NGC 2655

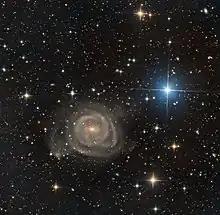
NGC 2655 from Planewave CDK24 in Julian, CA

NGC 2655 is a lenticular galaxy in the constellation Camelopardalis. It is at a distance of 60 million light years from Earth. NGC 2655 is a Seyfert galaxy. The galaxy has asymmetric dust lanes in the centre of the galaxy, tidal arms and extended neutral hydrogen gas and may have recently experienced a merger. The complex dynamics of the HI and optical tails suggest the galaxy may have undergone more mergers in the past. A weak bar has been detected in infrared H band. The diameter of the disk of the galaxy is estimated to be 60 Kpc (195,000 ly).